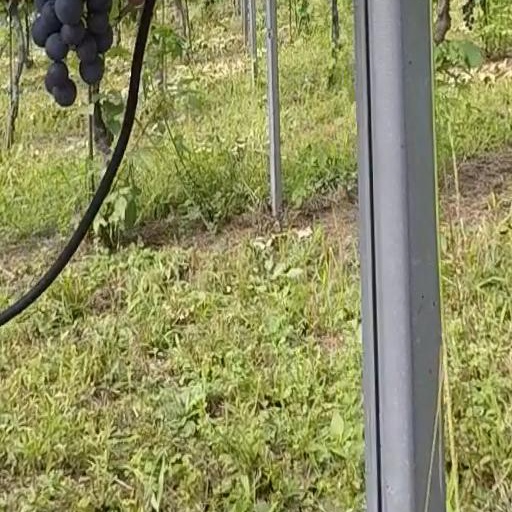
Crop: grape